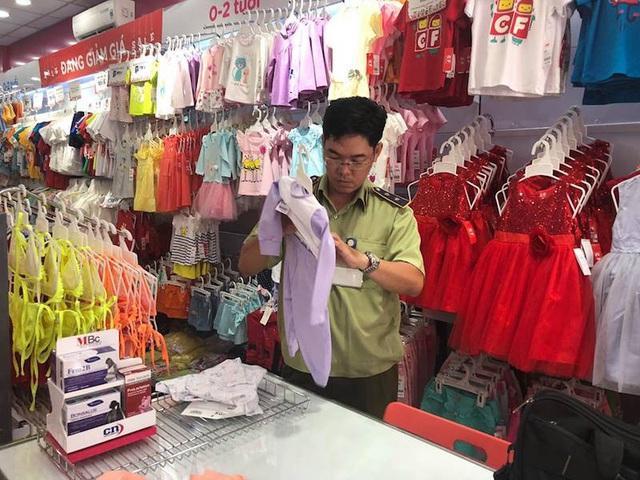
người đàn ông mặc áo xanh lá đang kiểm tra hàng hóa